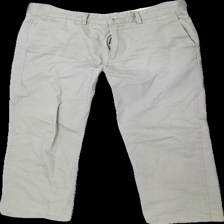
View: front
Type: Trousers
Category: Men
Brand: Dressman
Colors: Beige
Material: 100% Cotton
Cut: Regular
Season: All
Damage: bad seams
Damage location: bottom left
Damage 2: bad seams
Damage 2 location: bottom right
Price range: <50
Recommended usage: Recycle
Description: beige trousers